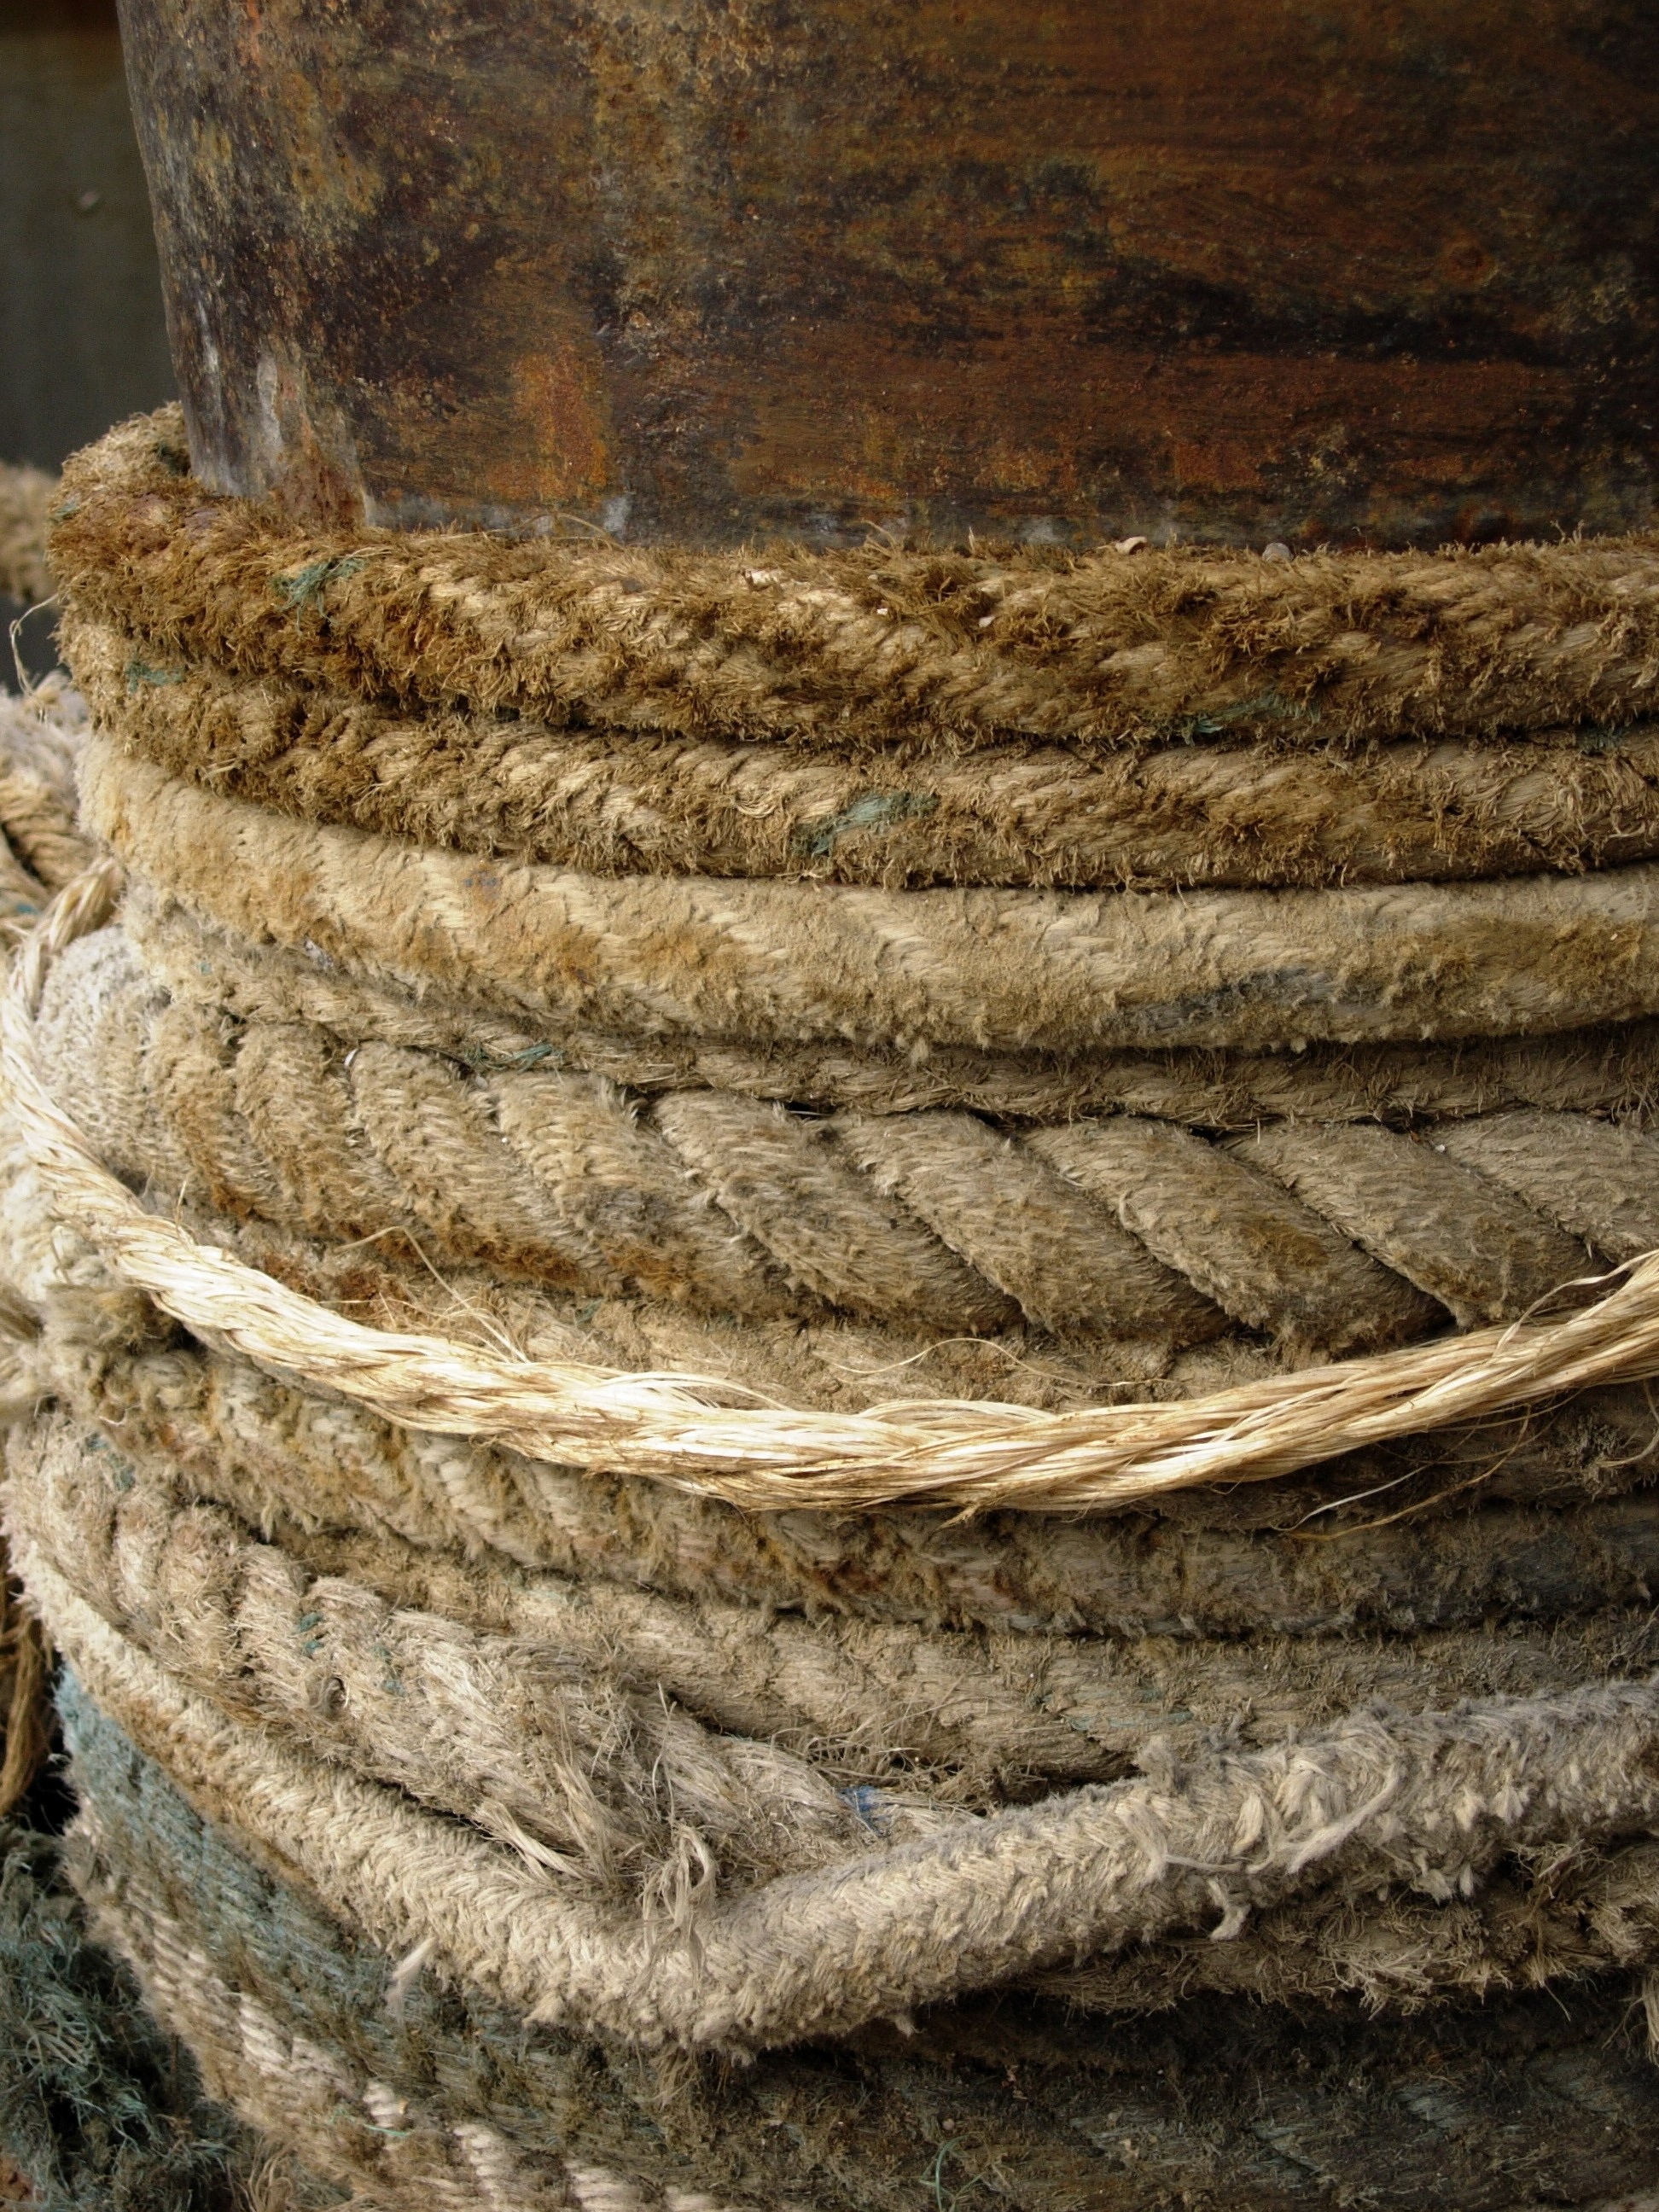
rope, wood, trunk, agriculture, man made object, mooring rope, lanyard, grass family